Mobility Pricing

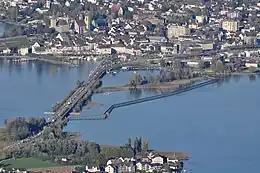
Seedamm causeway between Hurden and Rapperswil, one of suggested pilot testing areas of Mobility Pricing.

By 2030 the so-called "Mobility Pricing" will be introduced in Switzerland – for rail transport as well as road traffic transport. According to the Swiss Federal Council ("Bundesrat"), "the individual passenger transport in Switzerland is constantly increasing, caused to the population growth, the higher income per household, and the increasing spatial division of living and working". As more and more people work in the cities but live in the agglomeration, the individual citizens do not bear all the transport costs caused by them. Although the rail and road network constantly will be expanded, especially during rush hours not all bottlenecks will be eliminated. Mobility Pricing is scheduled to break these traffic spikes. An incentive-based transport policy congestion may avoid utilize capacity and save costs. Moreover, also further measures such as flexible working hours, adjusted school hours, home office or carpooling may be introduced.